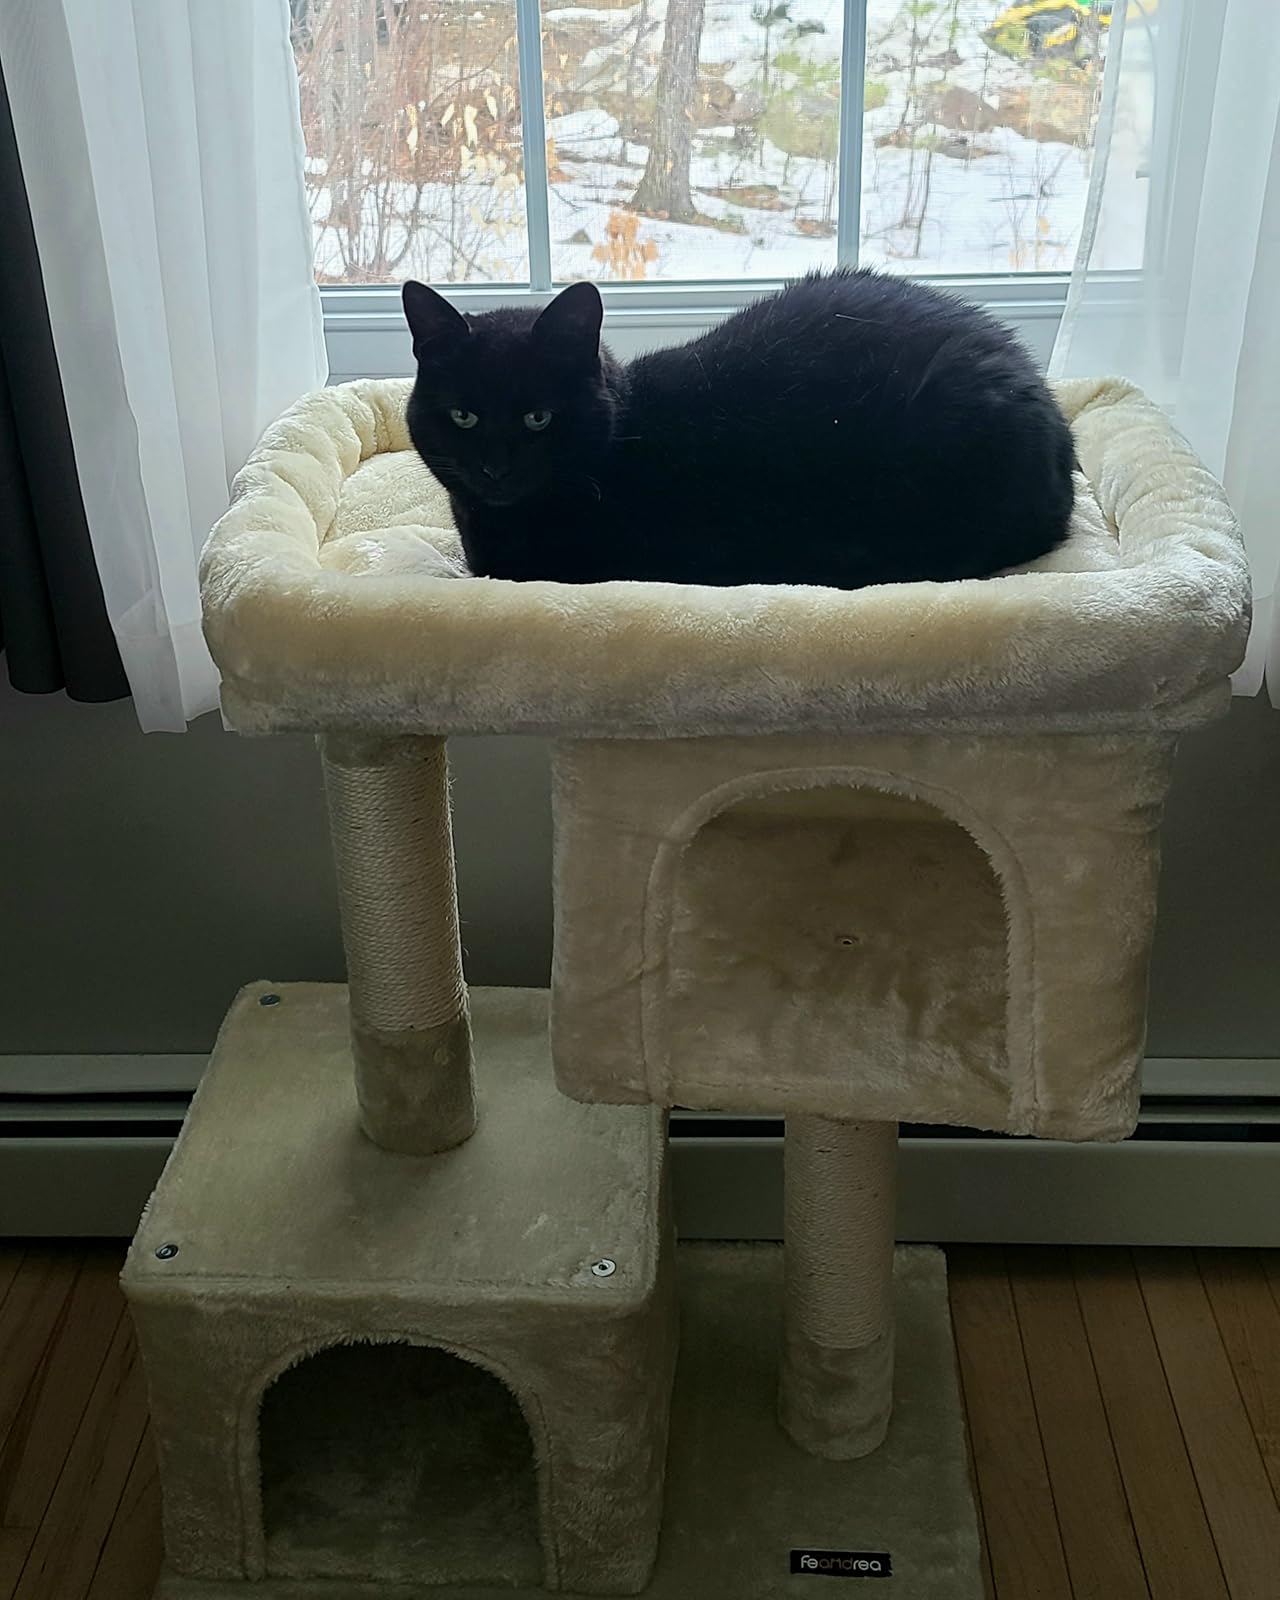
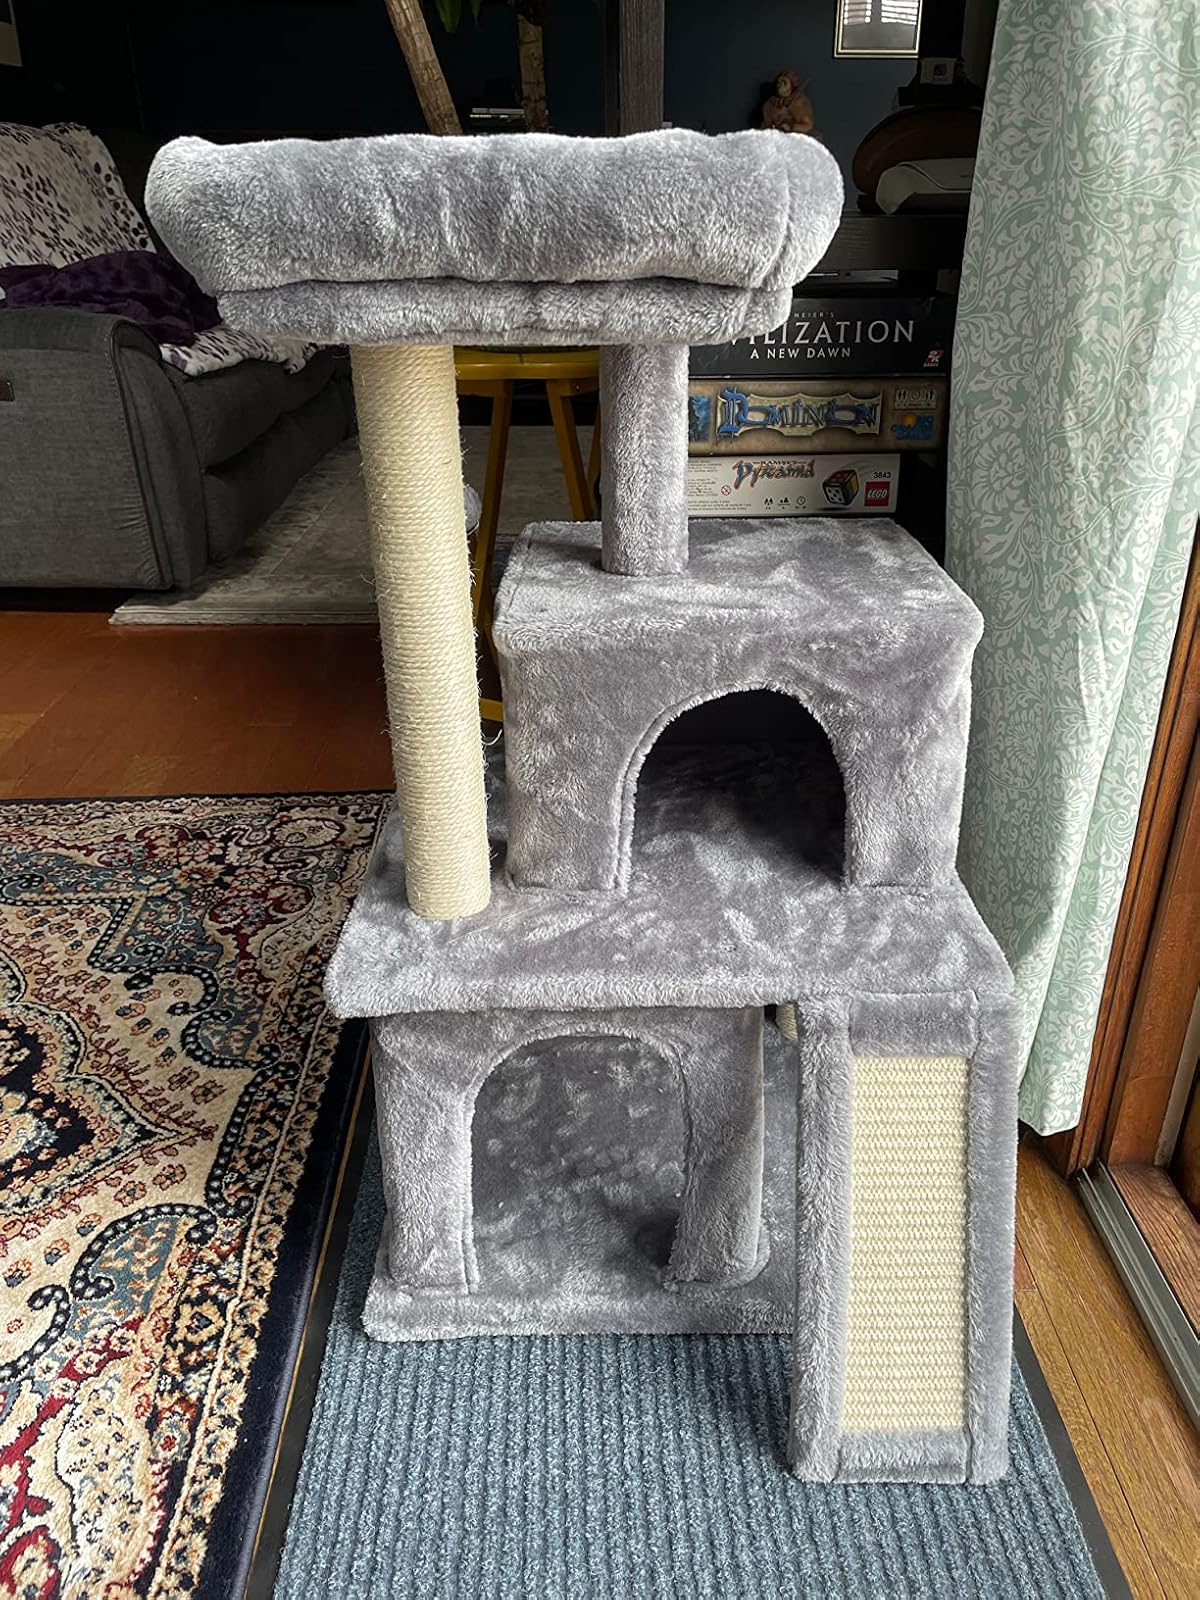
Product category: items_cat tree
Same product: no